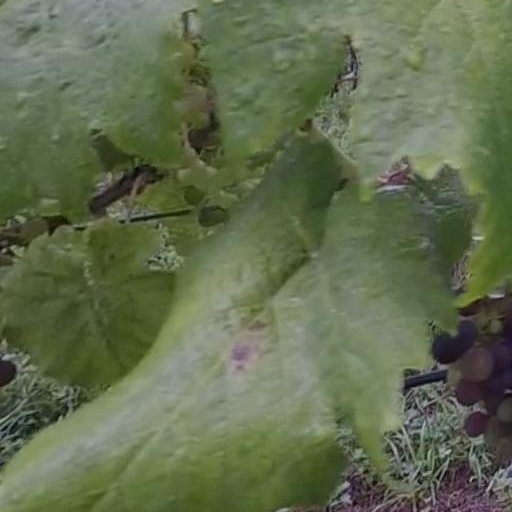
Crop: grape